Château Sigognac

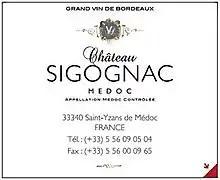

Château Sigognac is a Bordeaux wine producer located in the commune of Saint-Yzans-de-Médoc, in the department of Gironde in the Nouvelle-Aquitaine region of south-western France. It is located within the Médoc Appellation d'origine contrôlée (AOC) some 1.5 km north-west of the village and 3 km south-east of Couqueques just off the D2 road near the intersection with the D102 road